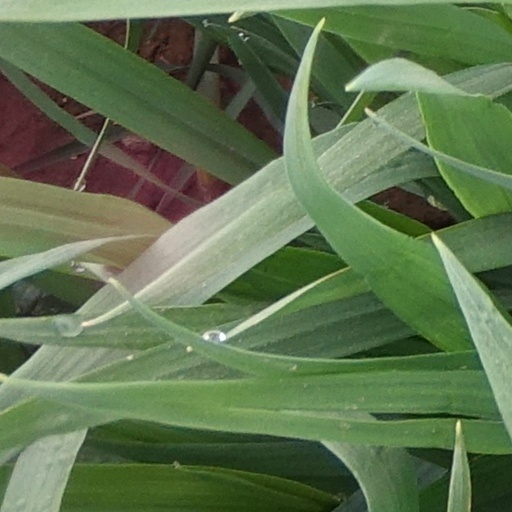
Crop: wheat